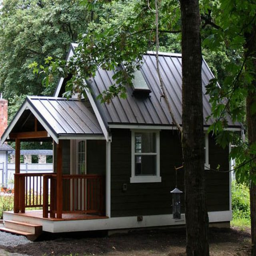
some of the smallest houses in the world